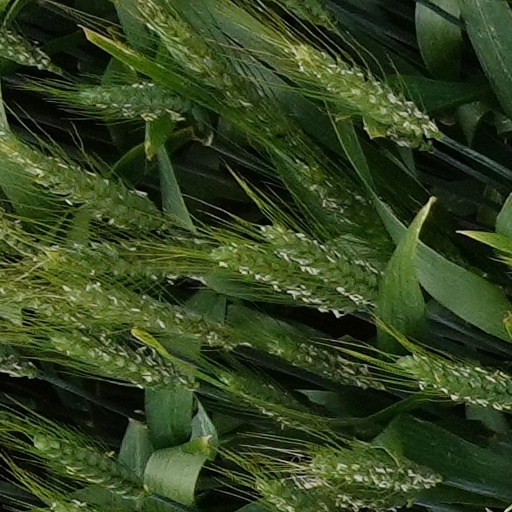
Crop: wheat